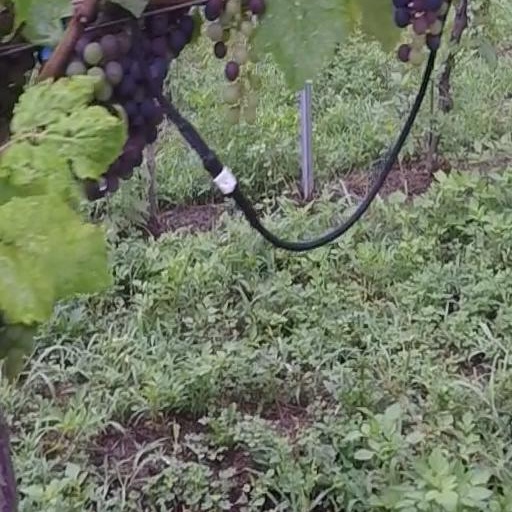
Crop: grape